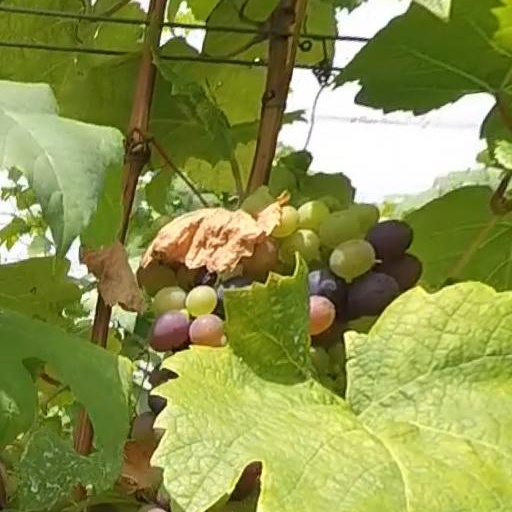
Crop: grape